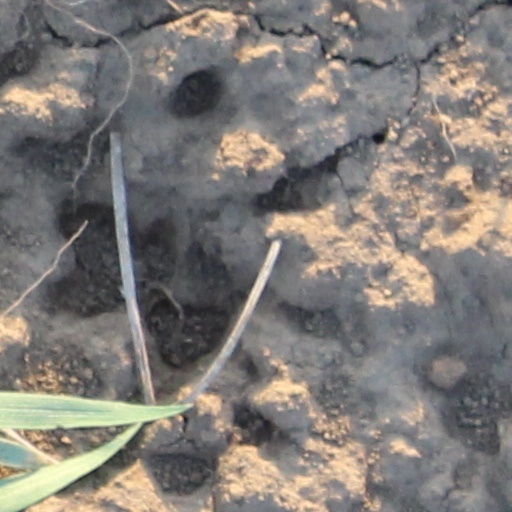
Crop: wheat